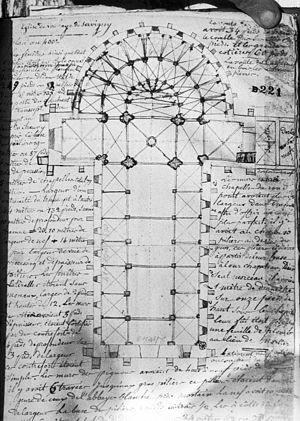
Savigny le Vieux, abbaye, plan de l'église abbatiale dessiné dans un cahier de l'abbé Lemesle
L'abbaye de Savigny est une abbaye cistercienne, située sur le territoire de la commune de Savigny-le-Vieux dans le département de la Manche. Fondée en 1112-1113 par Raoul de Fougères et son épouse Amicia pour l'ermite Vital de Mortain, elle devint abbaye-mère de l'ordre de Savigny. En 1147, elle s'affilia à l'ordre de Cîteaux, dont elle était spirituellement proche. L'abbaye fait l’objet d’un classement au titre des monuments historiques depuis le 4 juin 1924.